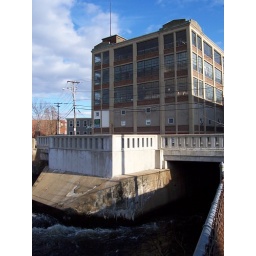
water under the bridge